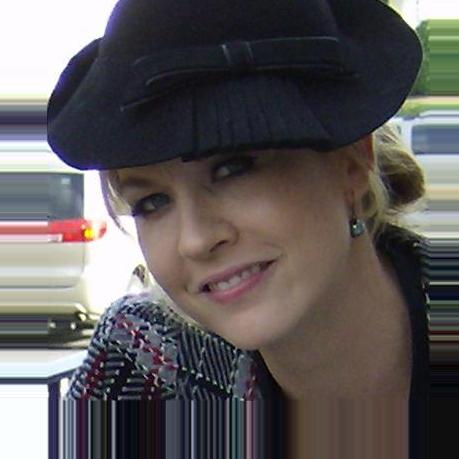
Age: 35